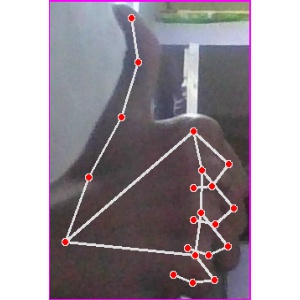
अक्षर: थ